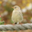
Label: bird